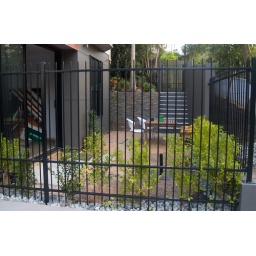
Front courtyard fenced and hedging plants in the ground